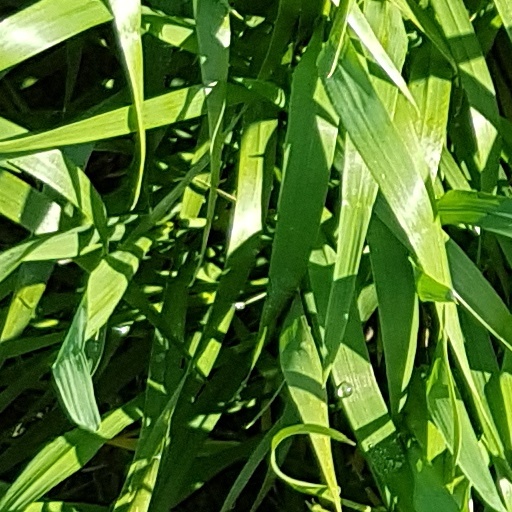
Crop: wheat